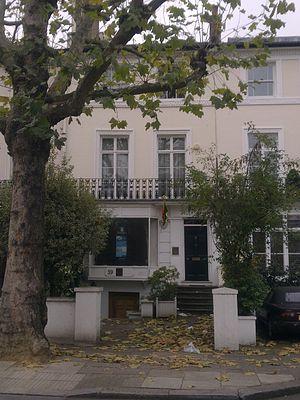
Voici les représentations diplomatiques du Sénégal à l'étranger :